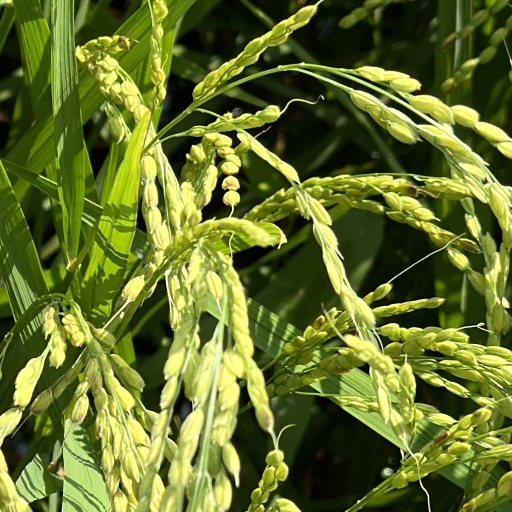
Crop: rice